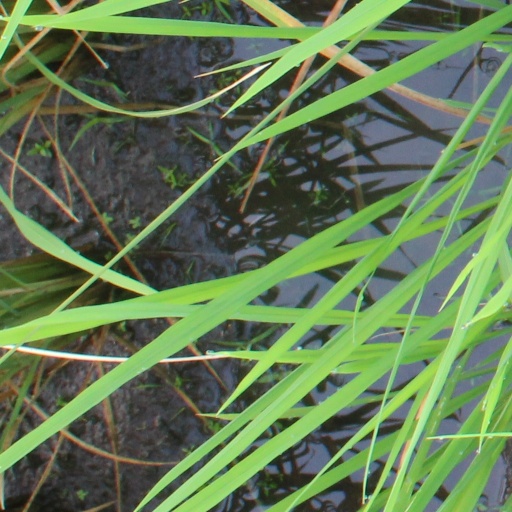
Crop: rice